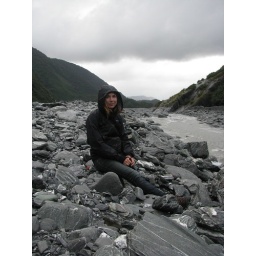
Lauren in the river bed - the river leading from the glacier changes course constantly.